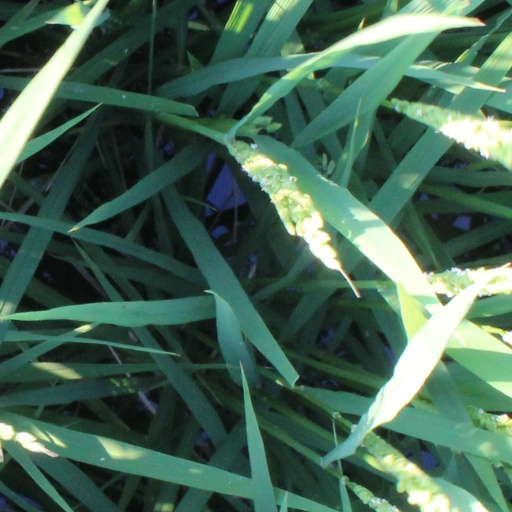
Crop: rice